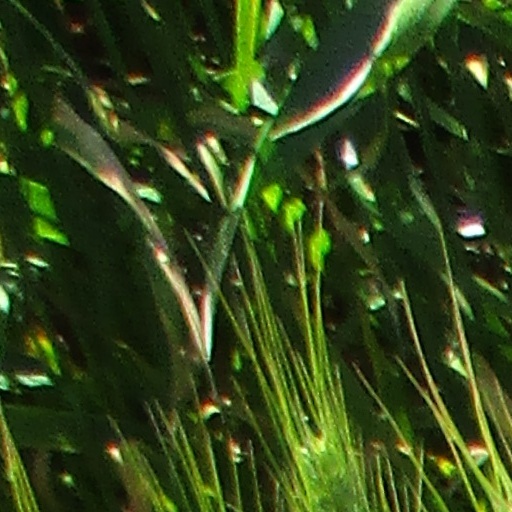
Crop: wheat